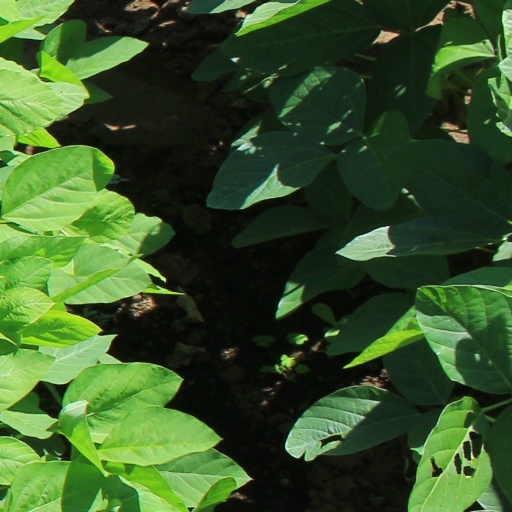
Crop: soybean